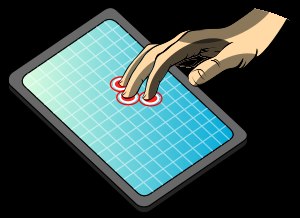
Multi-touch
Skærm med multi-touch funktion.
En berøringsfølsom skærm med multi-touch er en teknologi som gør det muligt at kunne registrere flere samtidige eller sekvenstapning fingertrykninger og/eller fingertrækninger.